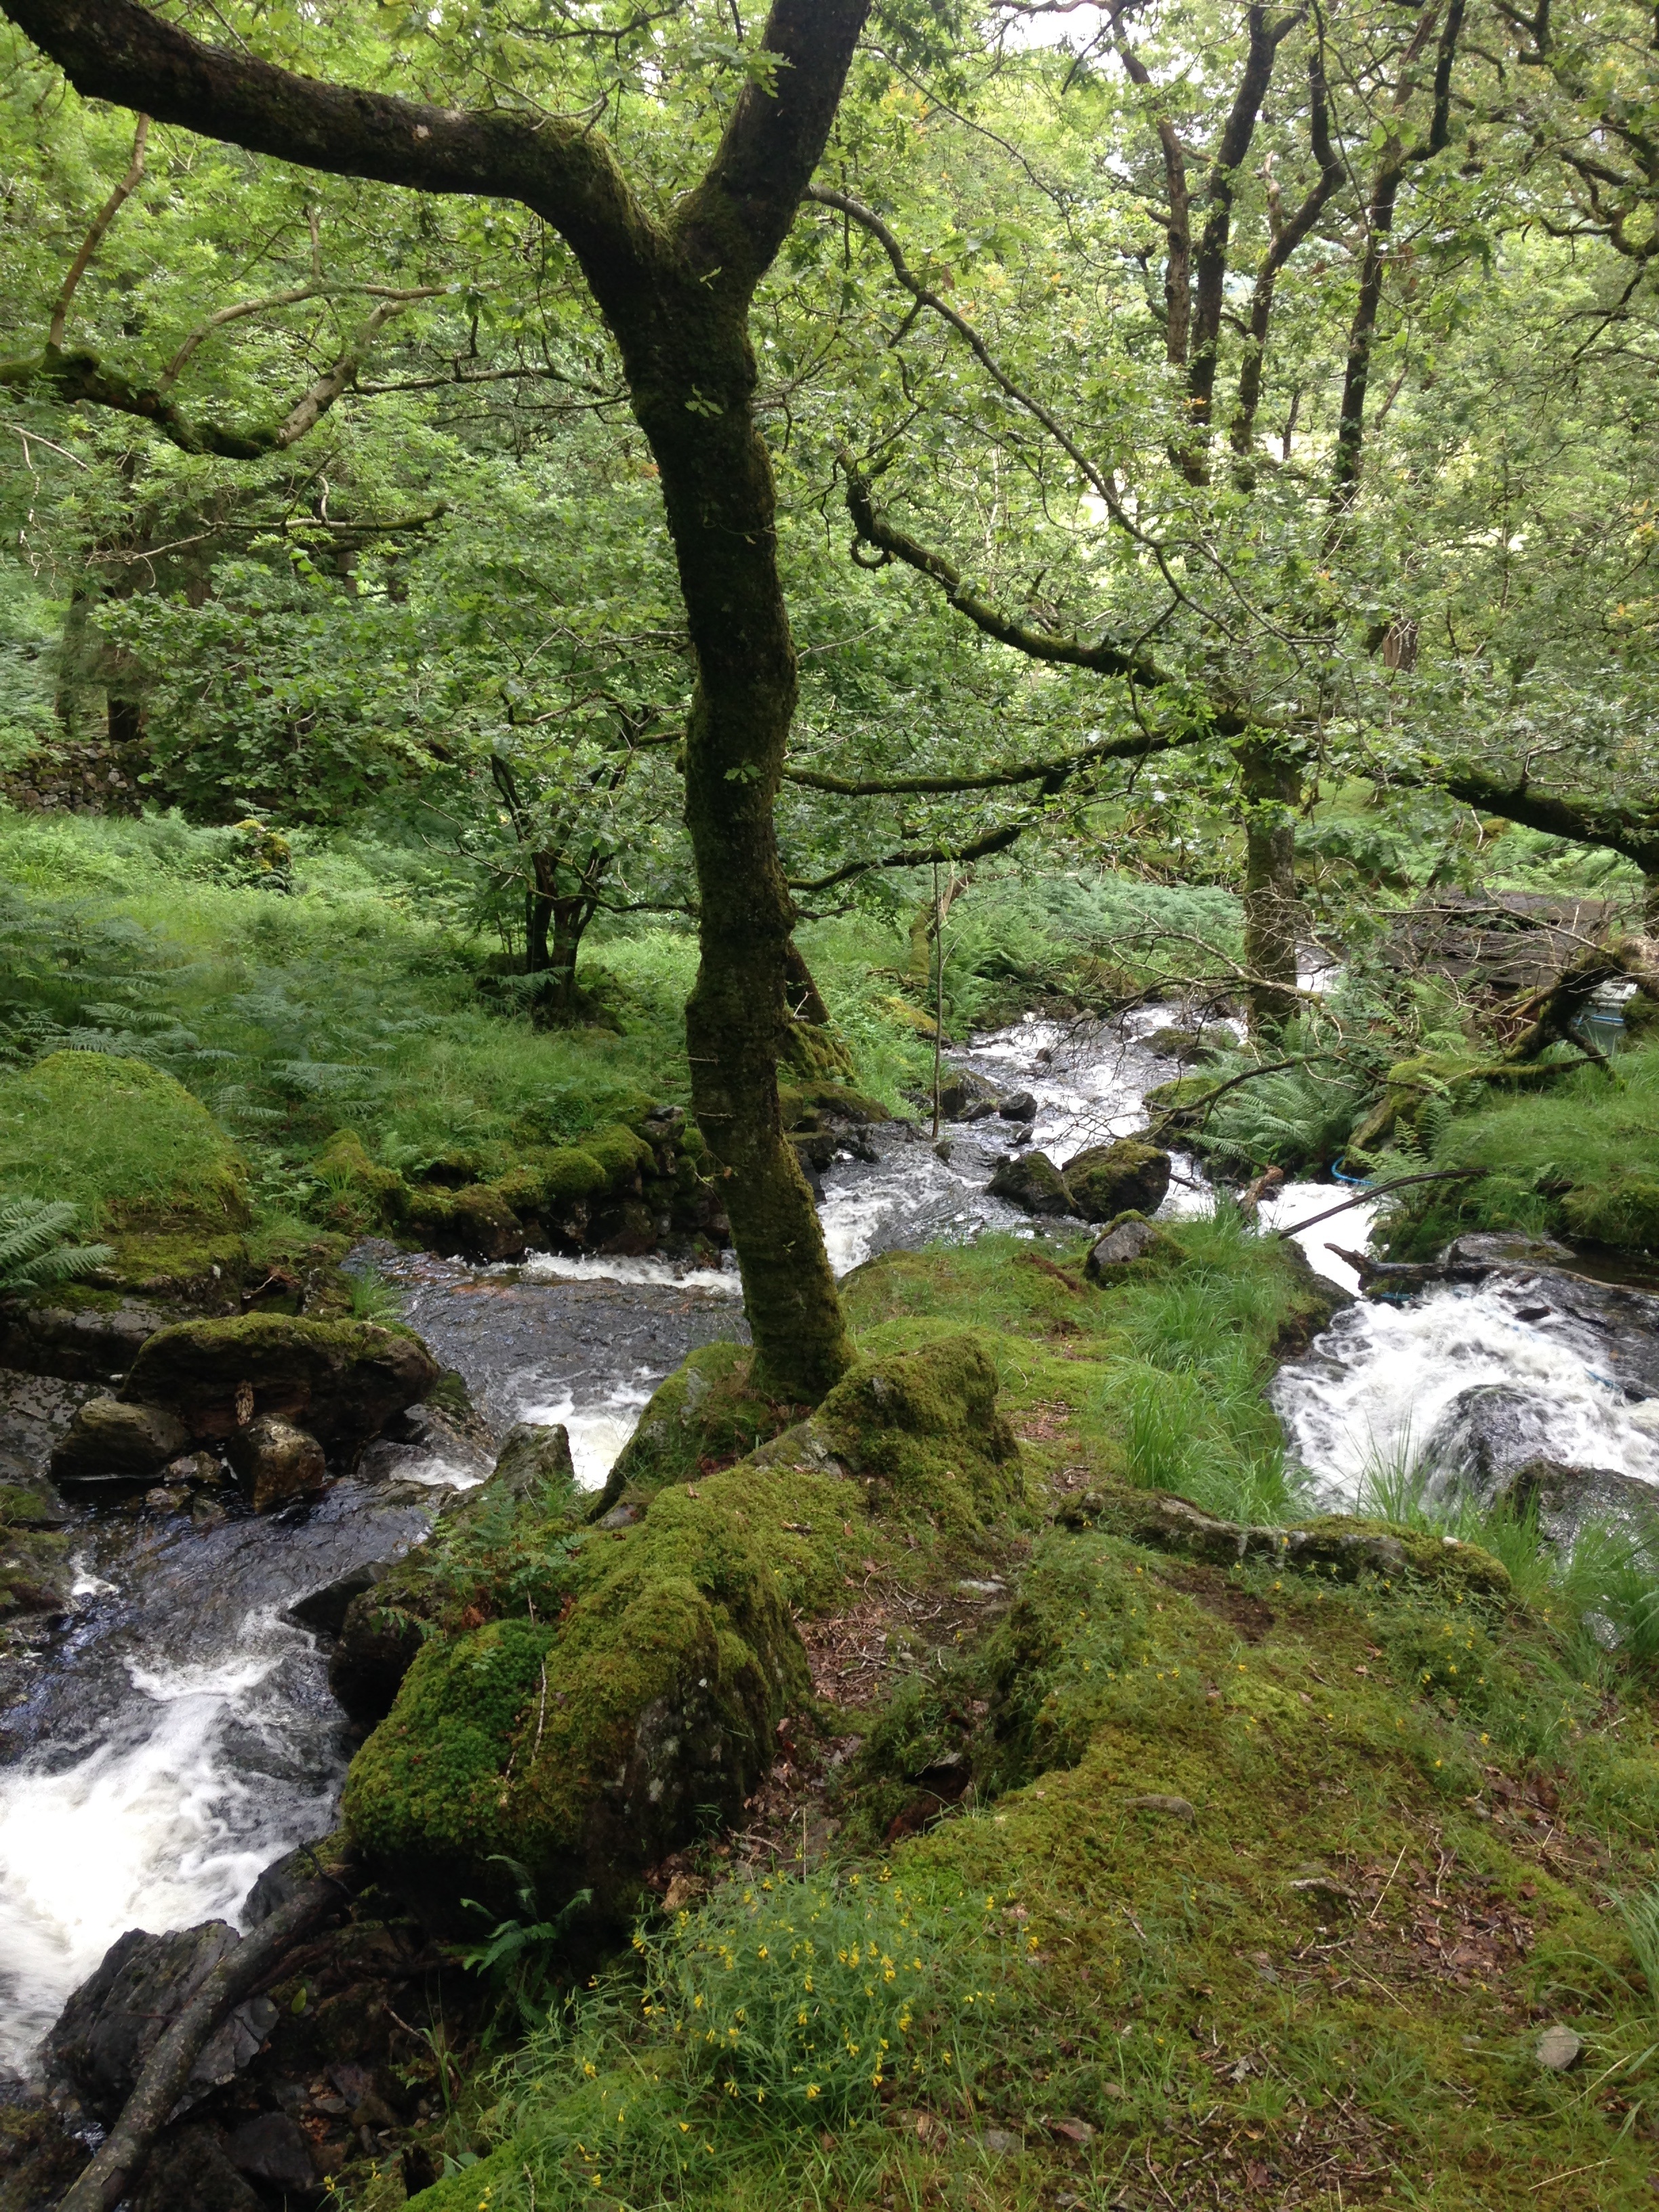
tree, forest, rock, wilderness, branch, plant, trail, leaf, flower, river, valley, stream, rural, jungle, botany, flora, body of water, vegetation, rainforest, deciduous, ravine, beautiful, woodland, habitat, water feature, ecosystem, nature reserve, old growth forest, natural environment, woody plant